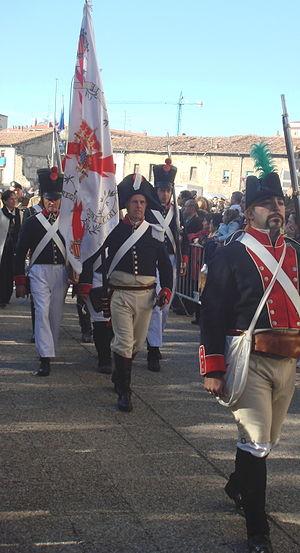
Gamonal de Riopico est un ancien municipio situé au nord de l’Espagne, dans la comarca de Alfoz de Burgos dans la Communauté autonome de Castille-et-León, province de Burgos. Il est depuis 1955 intégré, en tant que barrio, à la ville de Burgos.